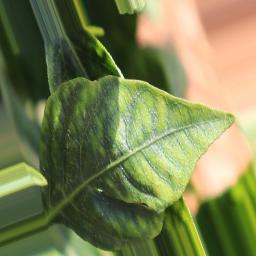
Label: nutritional